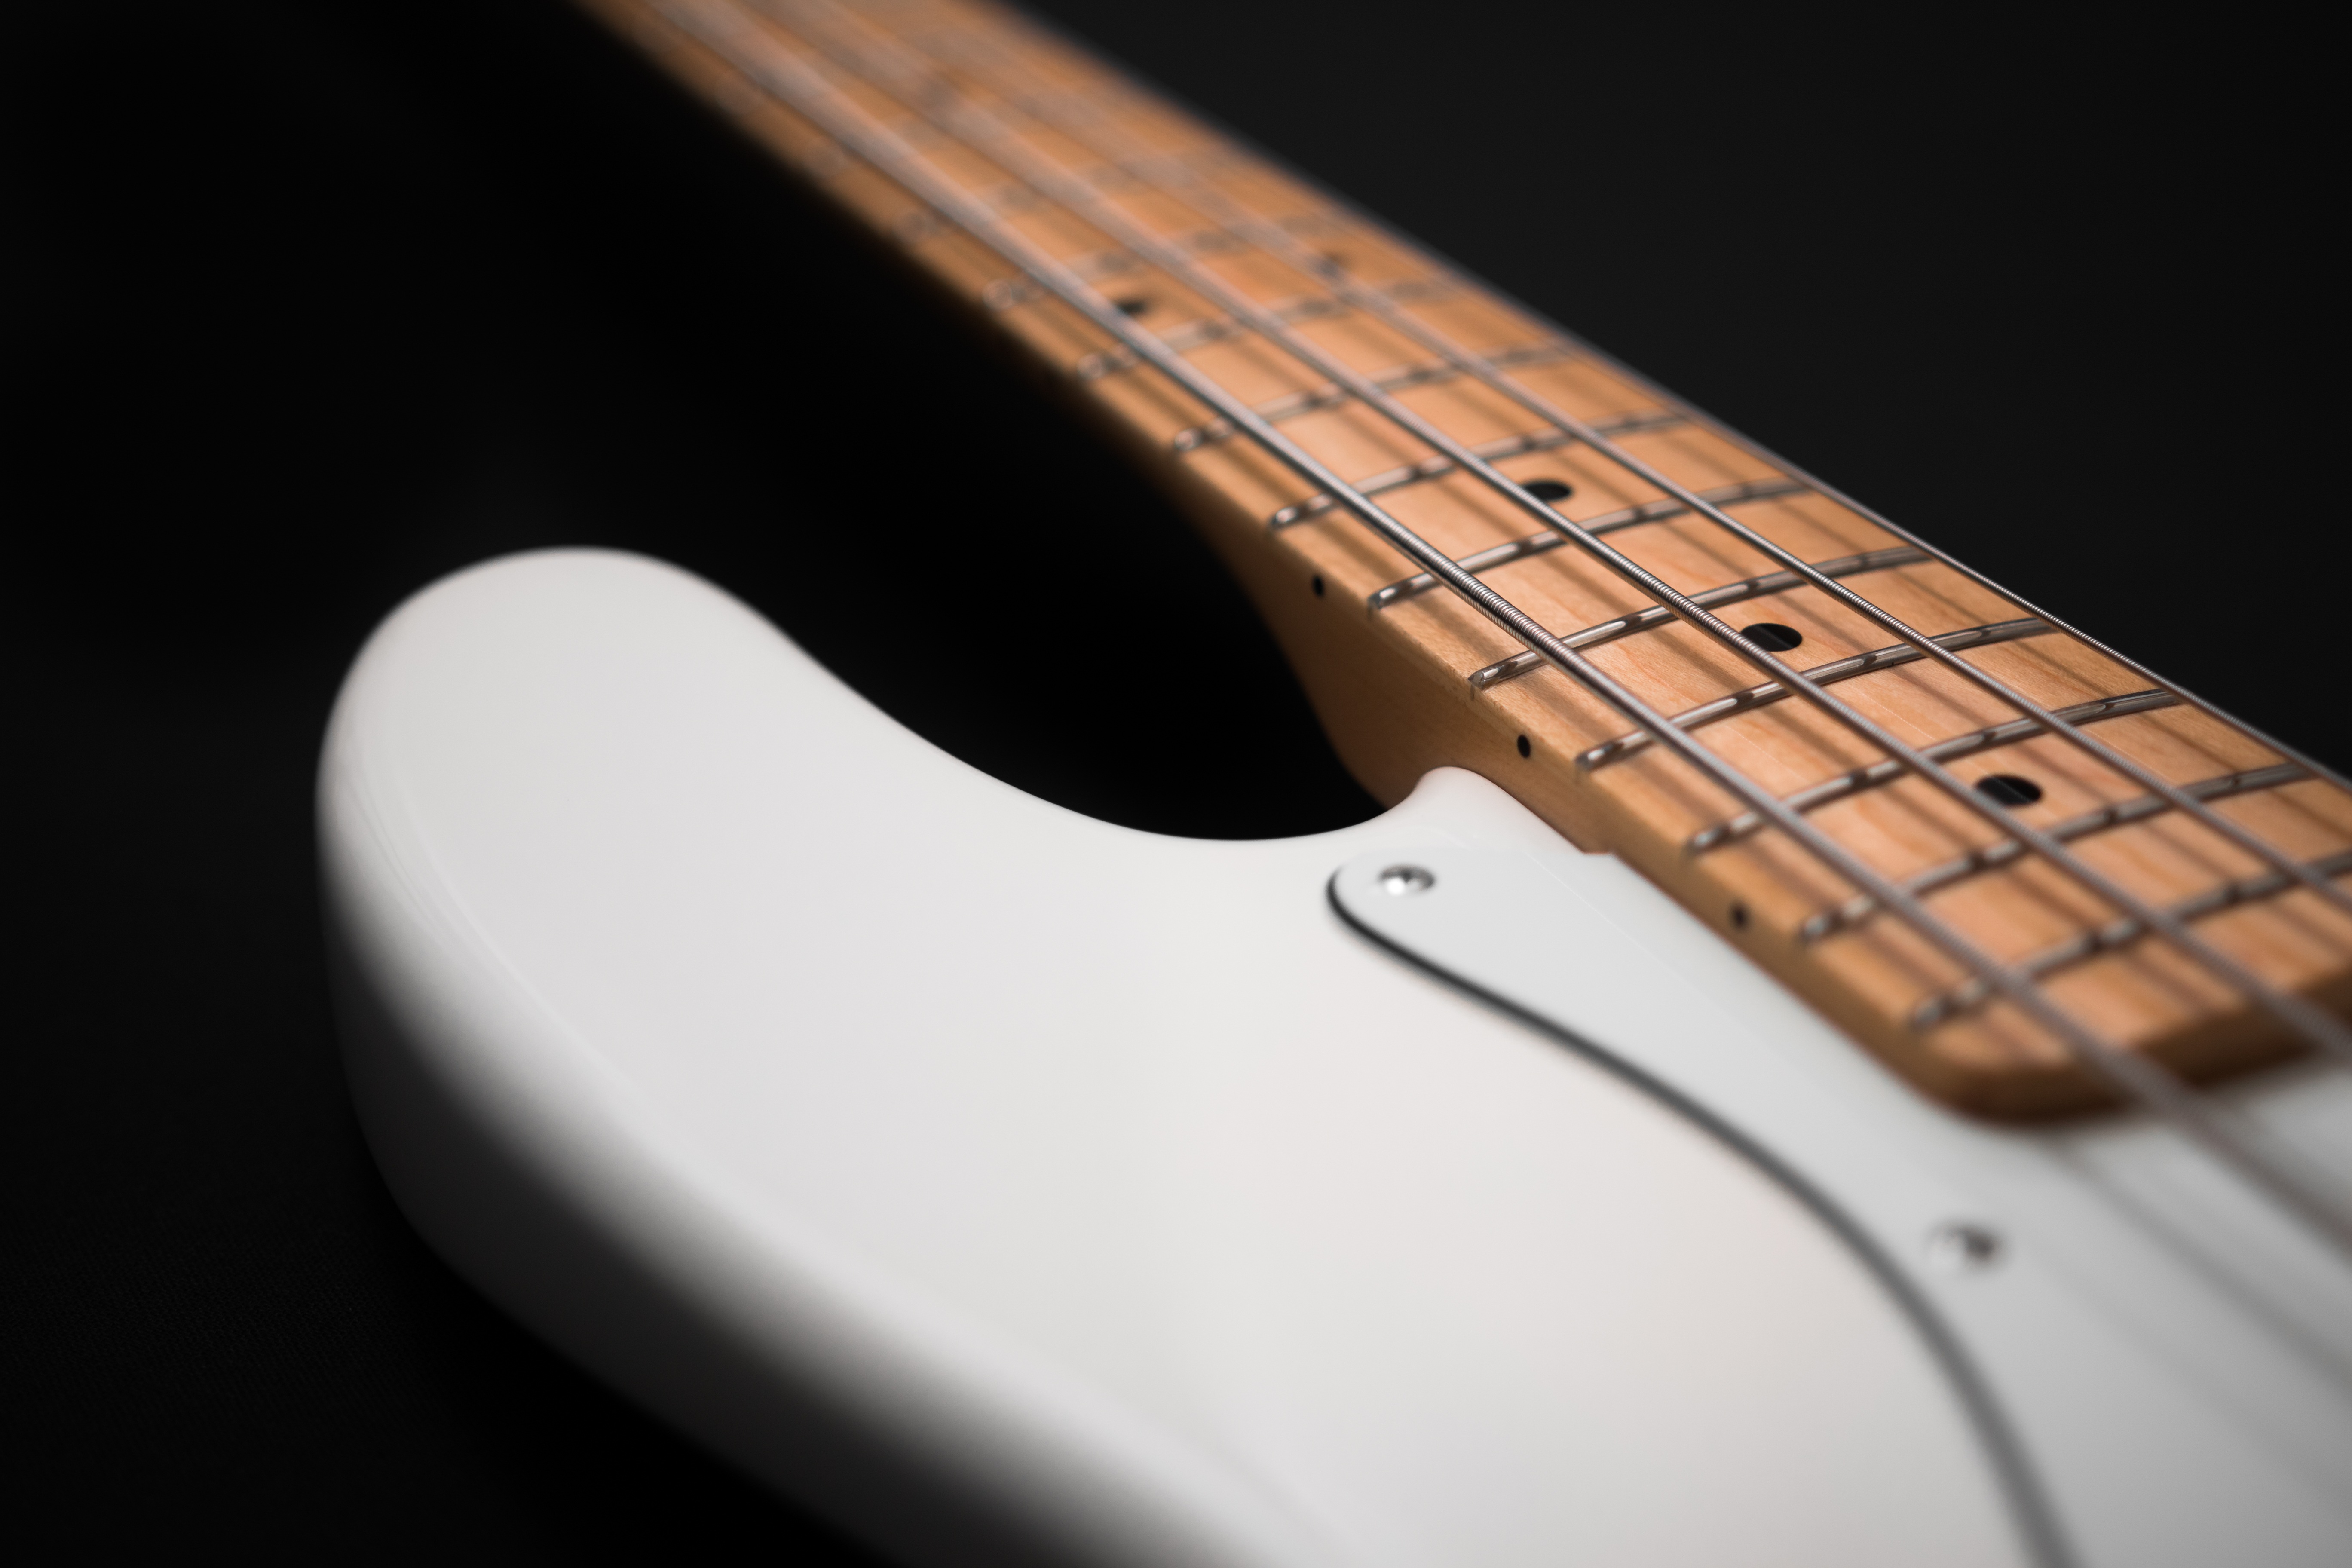
music, white, guitar, acoustic guitar, instrument, electric guitar, musical instrument, stringed instrument, close up, bass, ukulele, fender, strings, bass guitar, electrically, e bass, frets, fingerboard, jazzbass, string instrument, plucked string instruments, acoustic electric guitar